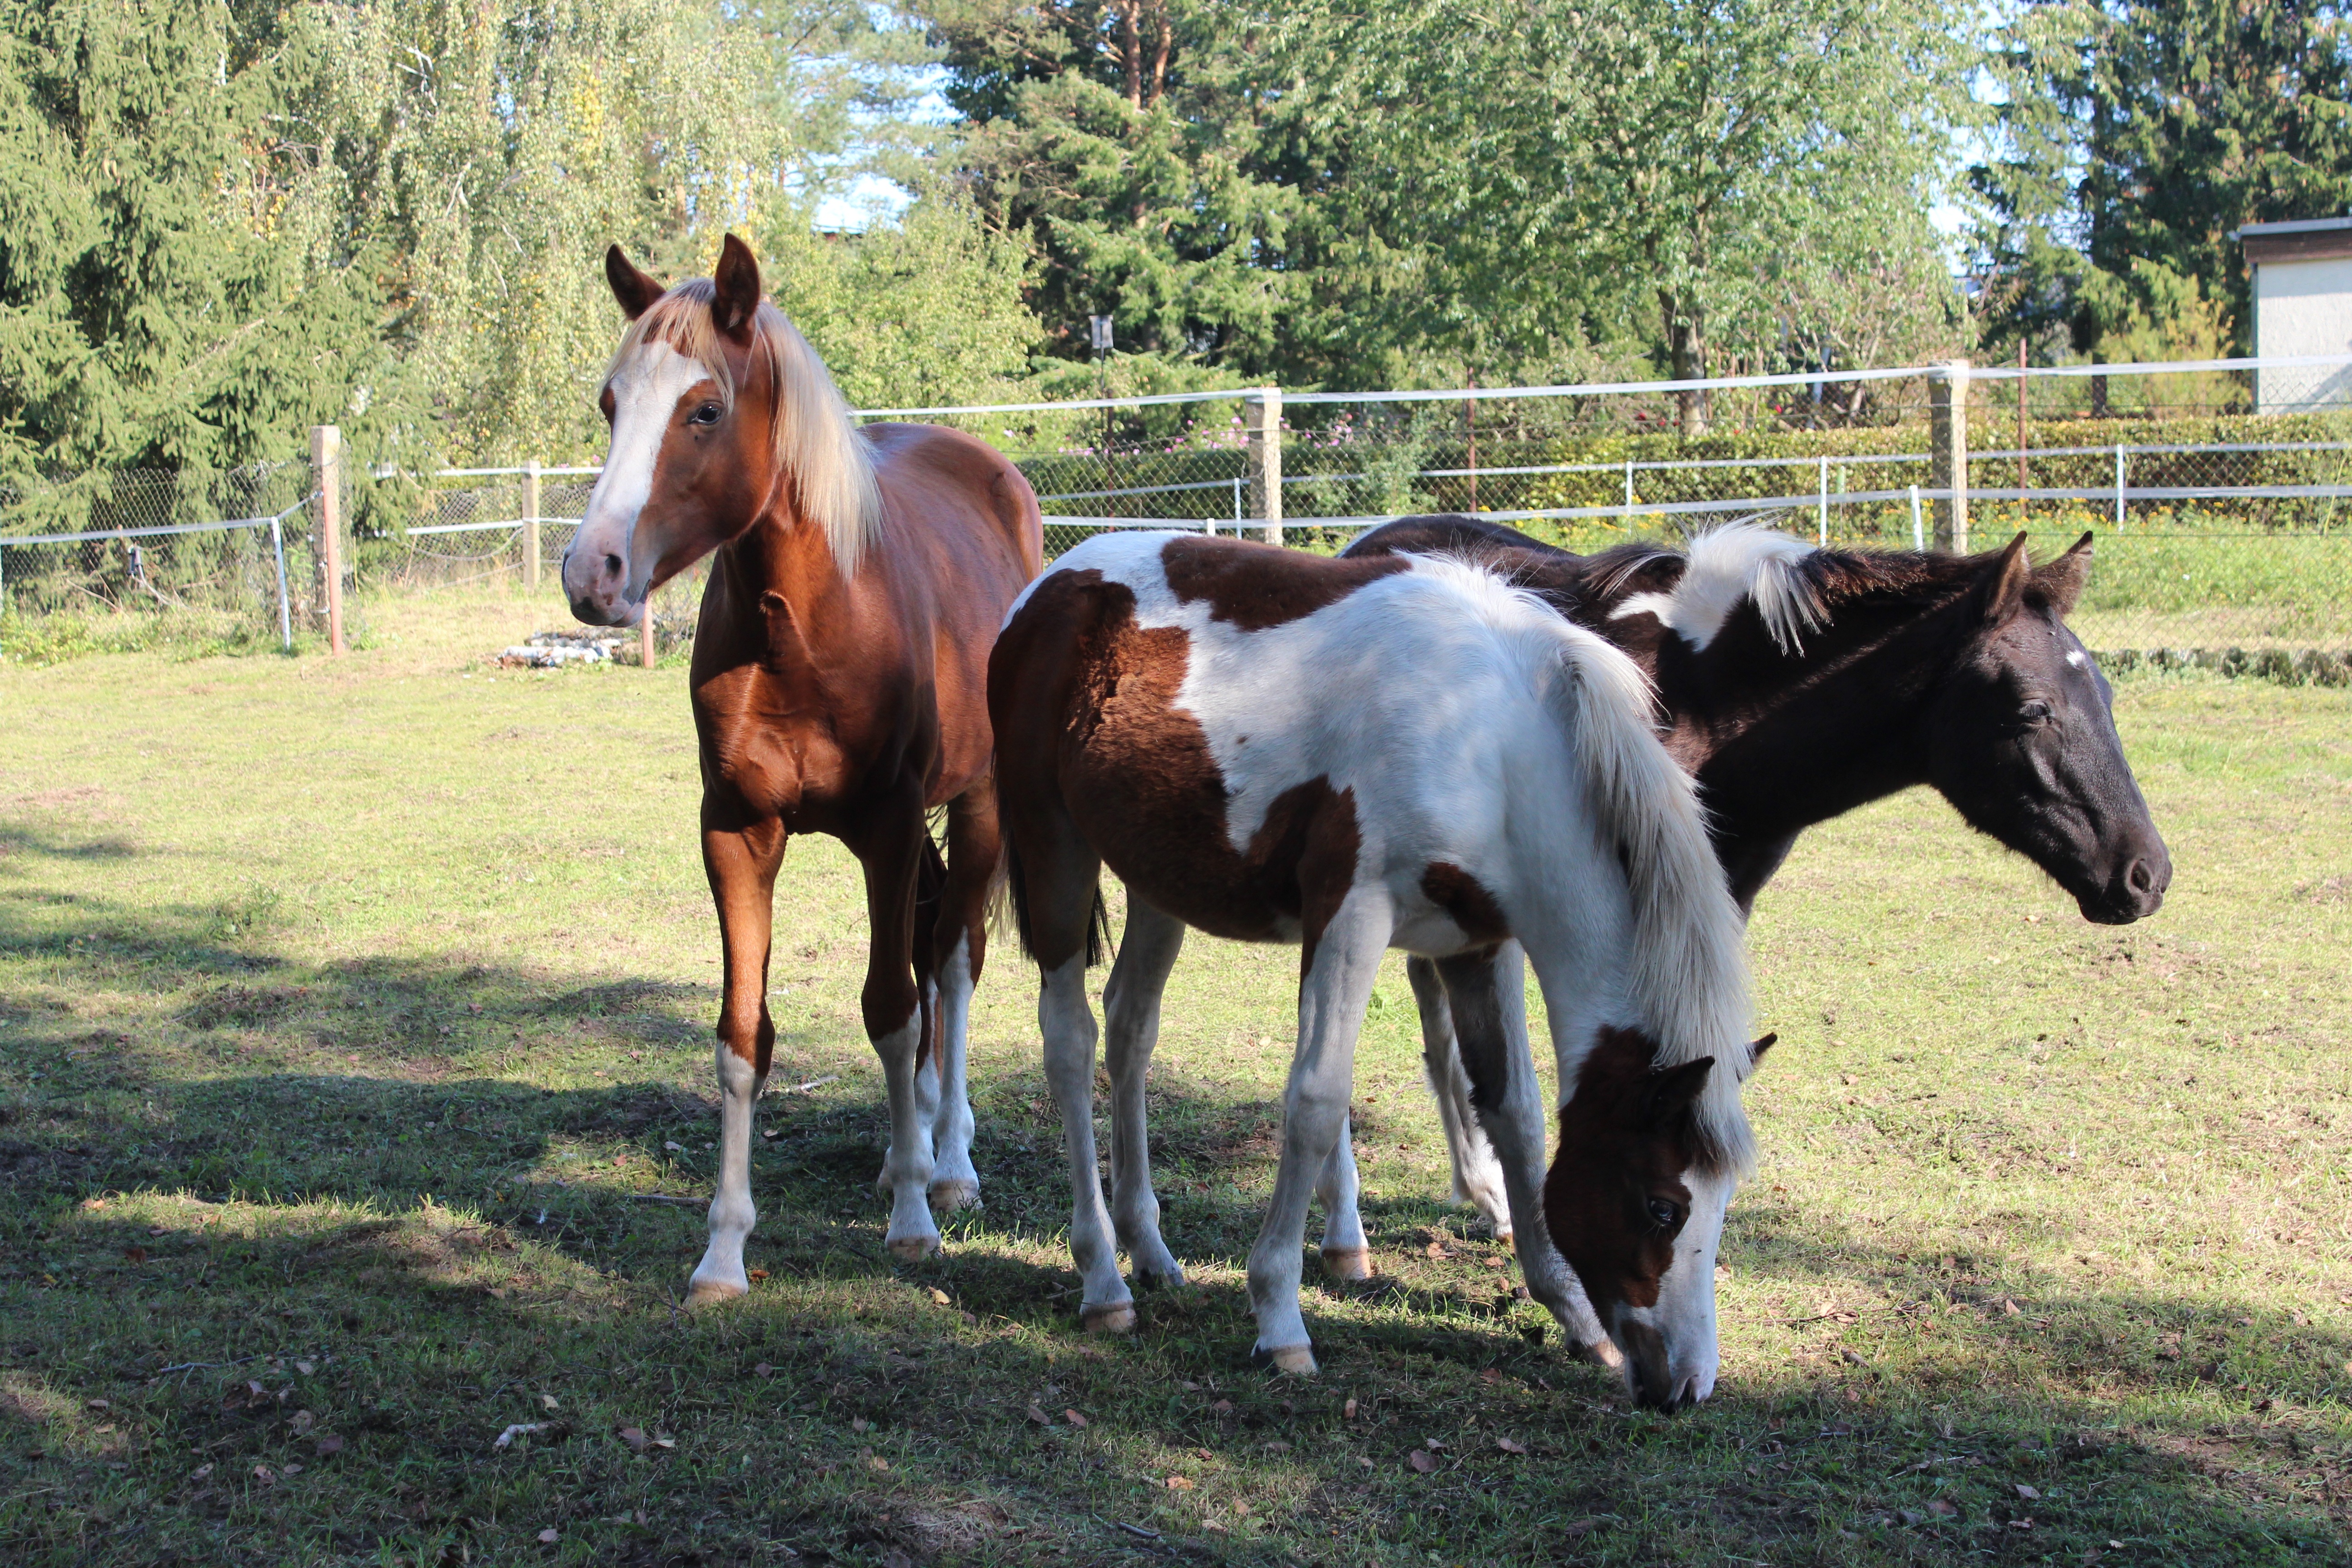
meadow, animal, herd, pasture, grazing, ranch, horse, brown, mammal, stallion, mane, pony, blaze, mare, foal, pinto, colt, pack animal, trail riding, german reitponny, horse like mammal, mustang horse, lewitzer ponny, lewitzer